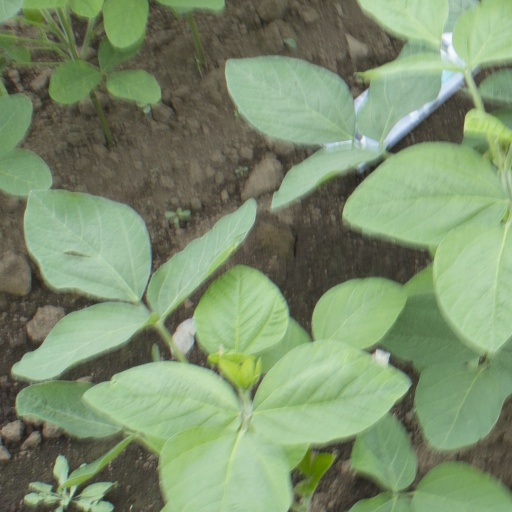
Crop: soybean